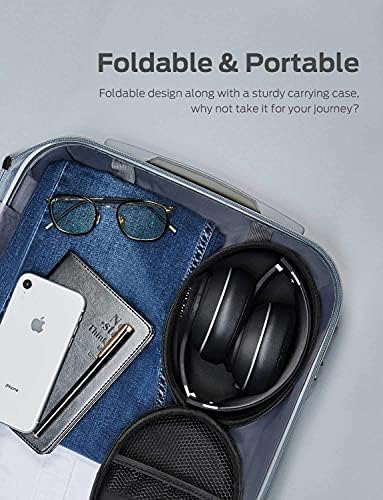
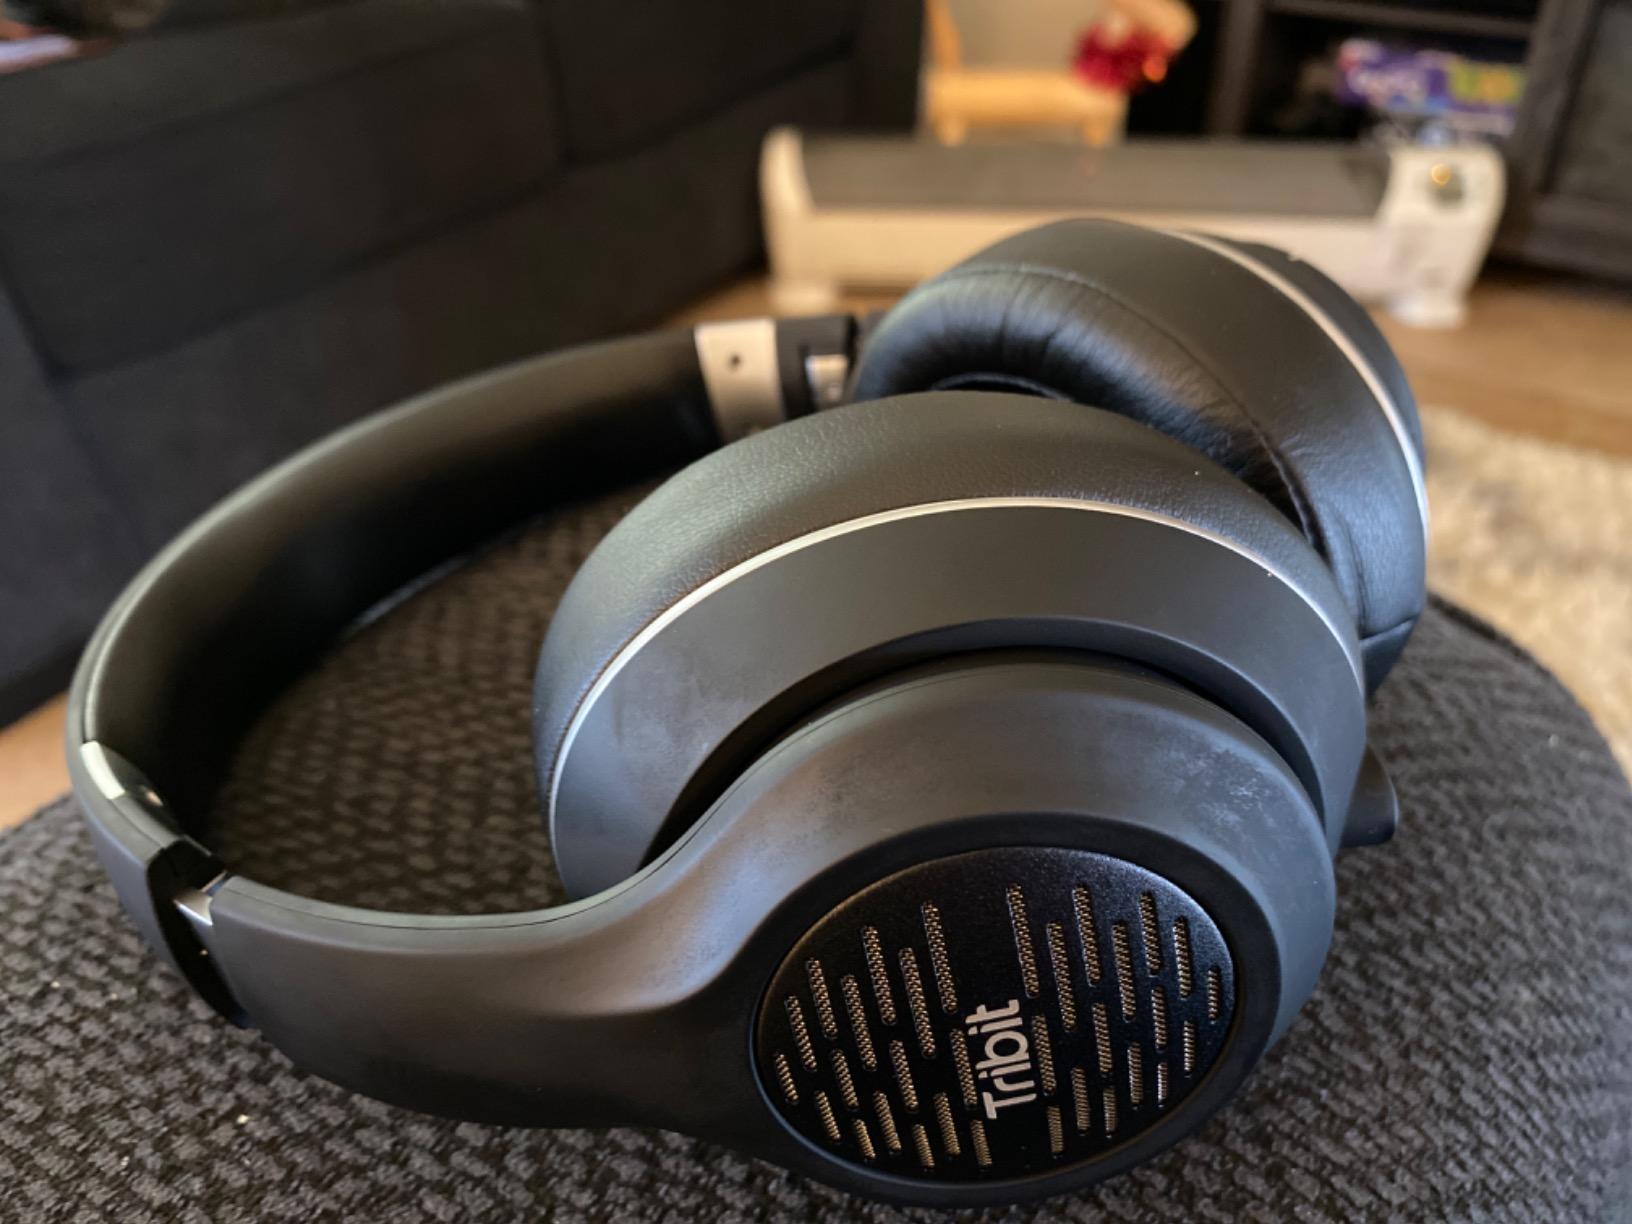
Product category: headphones
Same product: yes